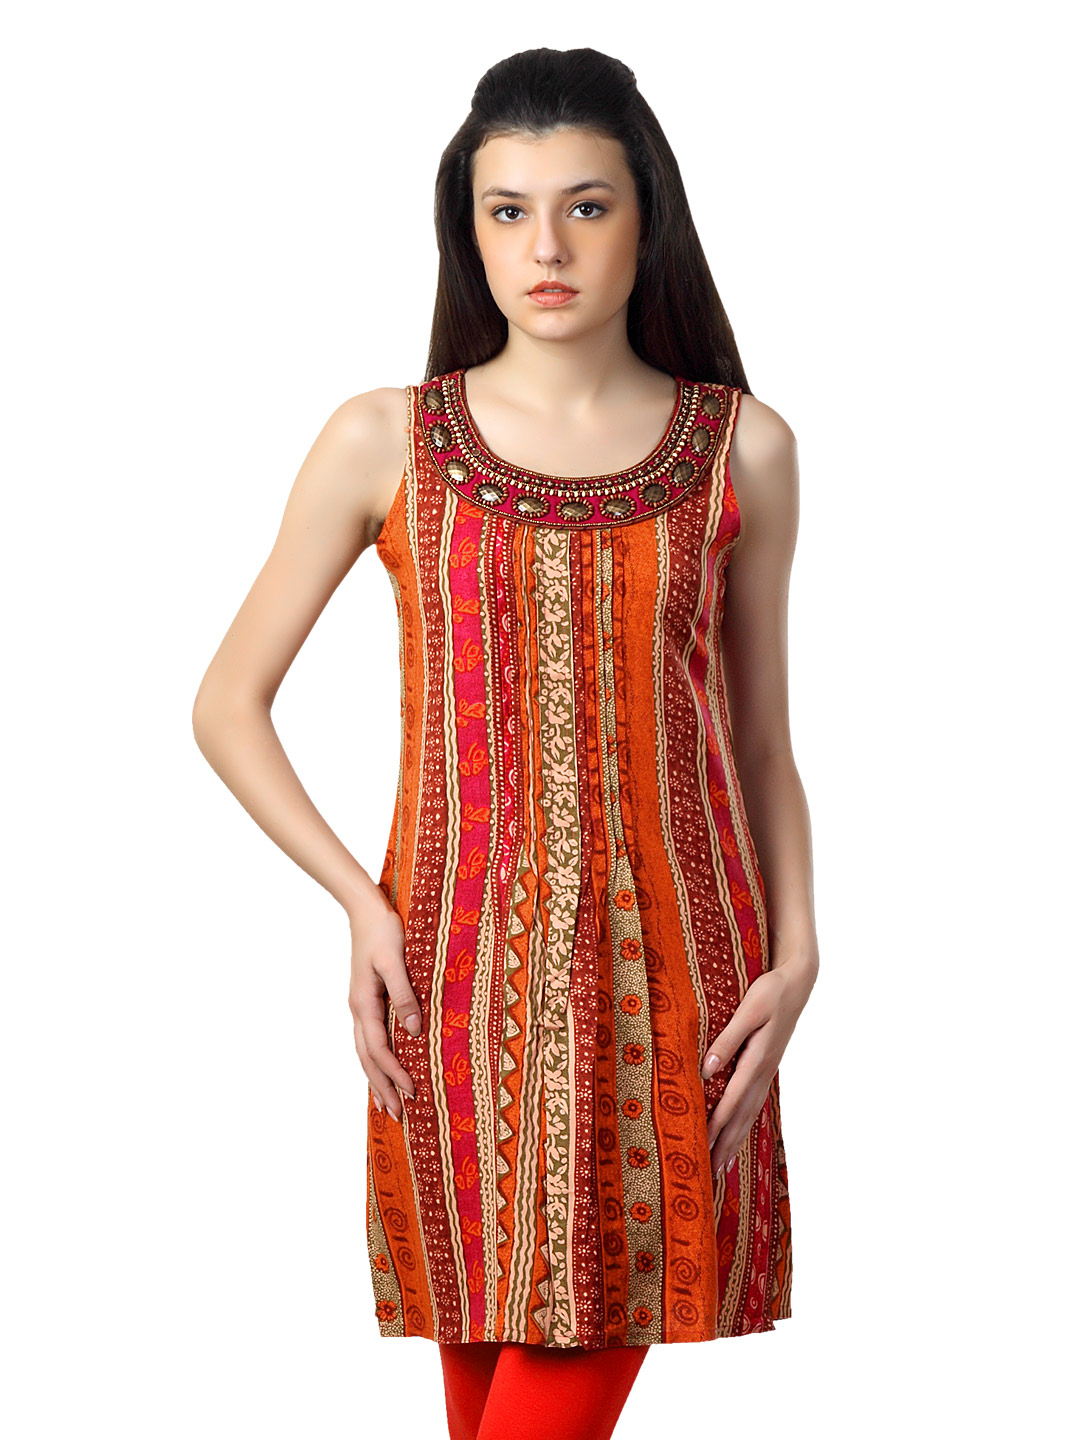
Aneri Women Red Kurta
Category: Apparel / Topwear / Kurtas
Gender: Women
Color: Red
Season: Summer 2012
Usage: Ethnic